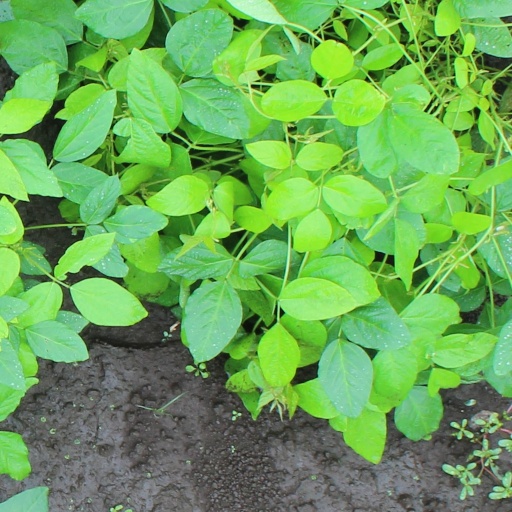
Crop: soybean